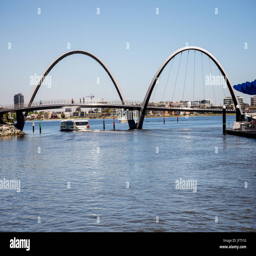
a view and ferry sailing underneath